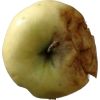
Label: Apple hit 1